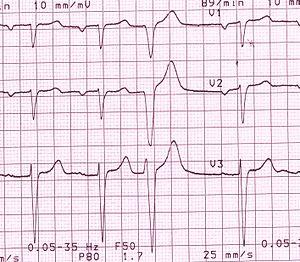
La classification de Lown, ou « selon Lown et Wolf », s'applique, en médecine, aux extrasystoles ventriculaires. Elle a été proposée en 1971 par le cardiologue américain Bernard Lown, présentant cinq catégories hiérarchisées : les cinq degrés selon Lown.